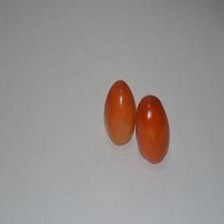
Label: tomato